Lluís Sitjar

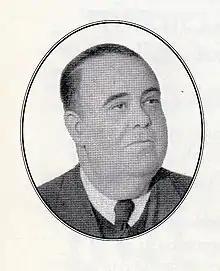

Lluís Sitjar Castellà (Palma, 16 August 1900 – Íd., 21 December 1956) was a Majorcan sports and political leader from Palma (Mallorca, Balearic Islands, Spain). He is known for having been president of CD Mallorca and giving the name to his stadium, as well as for having been a member of Falange Española and being implicated in the executions of political prisoners during Spanish Civil War.